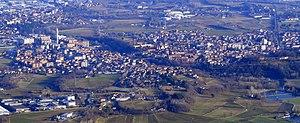
Alpignano est une commune italienne de la ville métropolitaine de Turin dans la région Piémont en Italie.